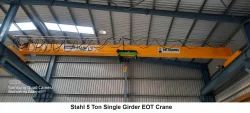
Label: Stahl_5_Ton_Single_Girder_EOT_Crane